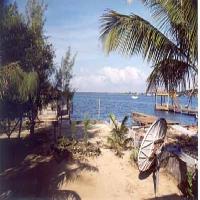
Weather: sun or clear